Plum Island Animal Disease Center

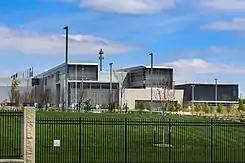
The NBAF on the campus of Kansas State University in Manhattan, Kansas (2020)

On September 11, 2005, DHS announced that the Plum Island Animal Disease Research Center will be replaced by a new federal facility. The location of the new high-security animal disease lab, called the National Bio and Agro-Defense Facility (NBAF), is being built in Manhattan, Kansas.